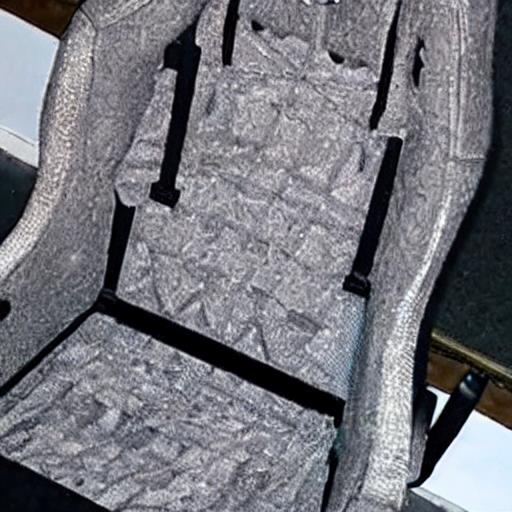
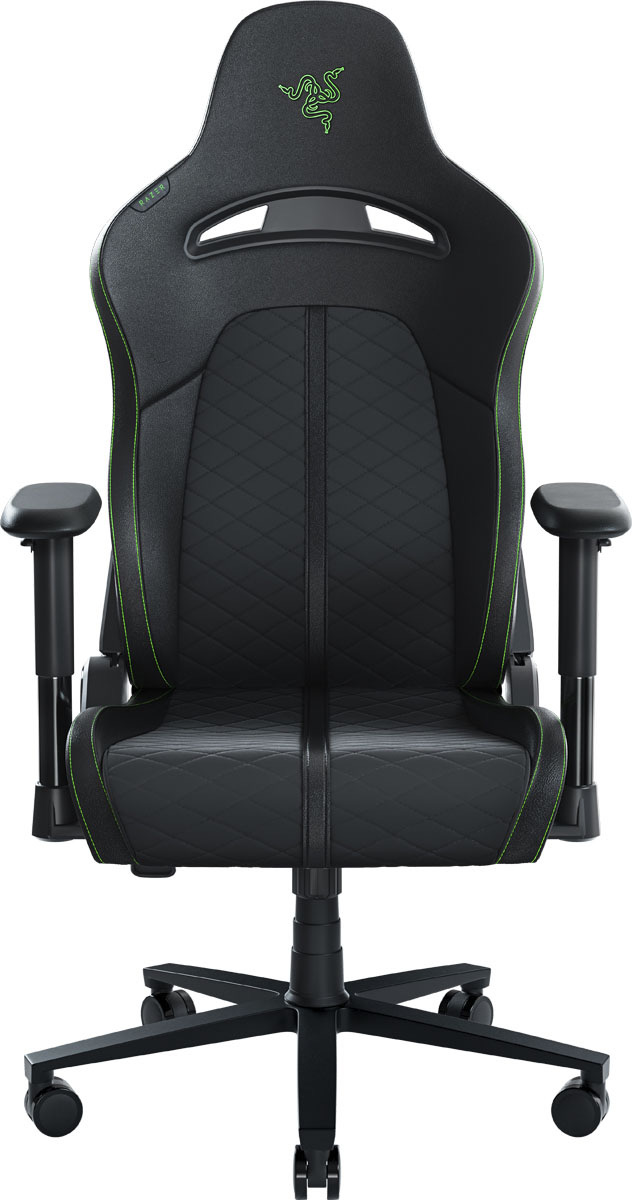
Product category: items_chair
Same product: no